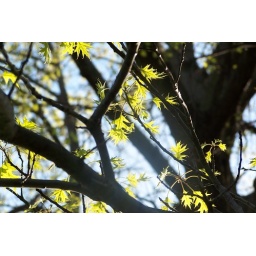
the young yellow green of spring in these tiny new oak leaves was nicely highlighted with the sunlight